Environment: real
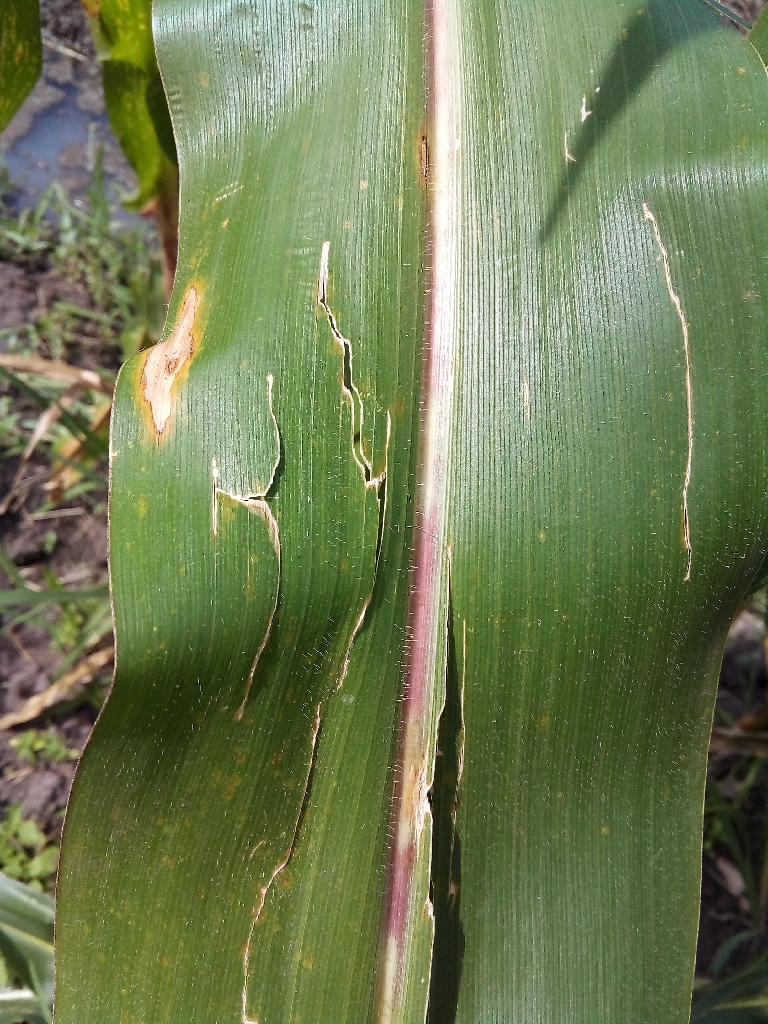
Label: northern_corn_leaf_blight